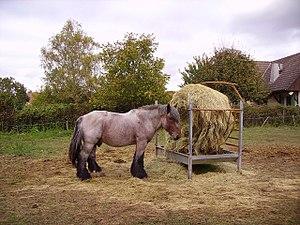
Clément, trait auxois, près d'une balle de foin à Port-Aubry, près de Cosne-Cours-sur-Loire, Nièvre, Bourgogne, France.
L'Auxois est une race de chevaux de trait français à la robe généralement baie ou rouanne, parfois considérée comme une variété de l'Ardennais et du Trait du Nord. Il est créé pour les travaux agricoles, par croisement entre la jumenterie locale de l'Yonne, de la Saône-et-Loire et du Nord de la Nièvre, avec des étalons de ces deux races.